Jonas Basanavičius

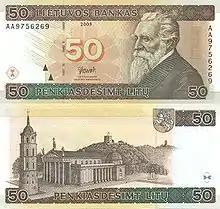
Jonas Basanavičius on 50 litas banknote, released in 2003

In Prague, Basanavičius met Gabriela Eleonora Mohl, a Bohemian German, and they married in May 1884. Immediately after the wedding, the couple moved to Bulgaria, where political situation had improved. Basanavičius first found a position in Elena, but managed to return to Lom Palanka in 1885. Life there was marked by a series of hardships. The Serbo-Bulgarian War brought a wave of war casualties to the hospital and a typhus epidemic. Basanavičius became seriously ill with pneumonia and typhus in February 1886. In August 1887, he survived an assassination attempt, but one bullet remained logged under his left shoulder blade for the rest of his life and caused various health issues. His attacker, Alexander Manoilov, served a ten-year sentence but never fully explained his reasoning. On 16 February 1889, Mohl died of tuberculosis that she apparently contracted from her dying mother while still in Prague. The death of his wife sent Basanavičius into depression and melancholy for almost a year.